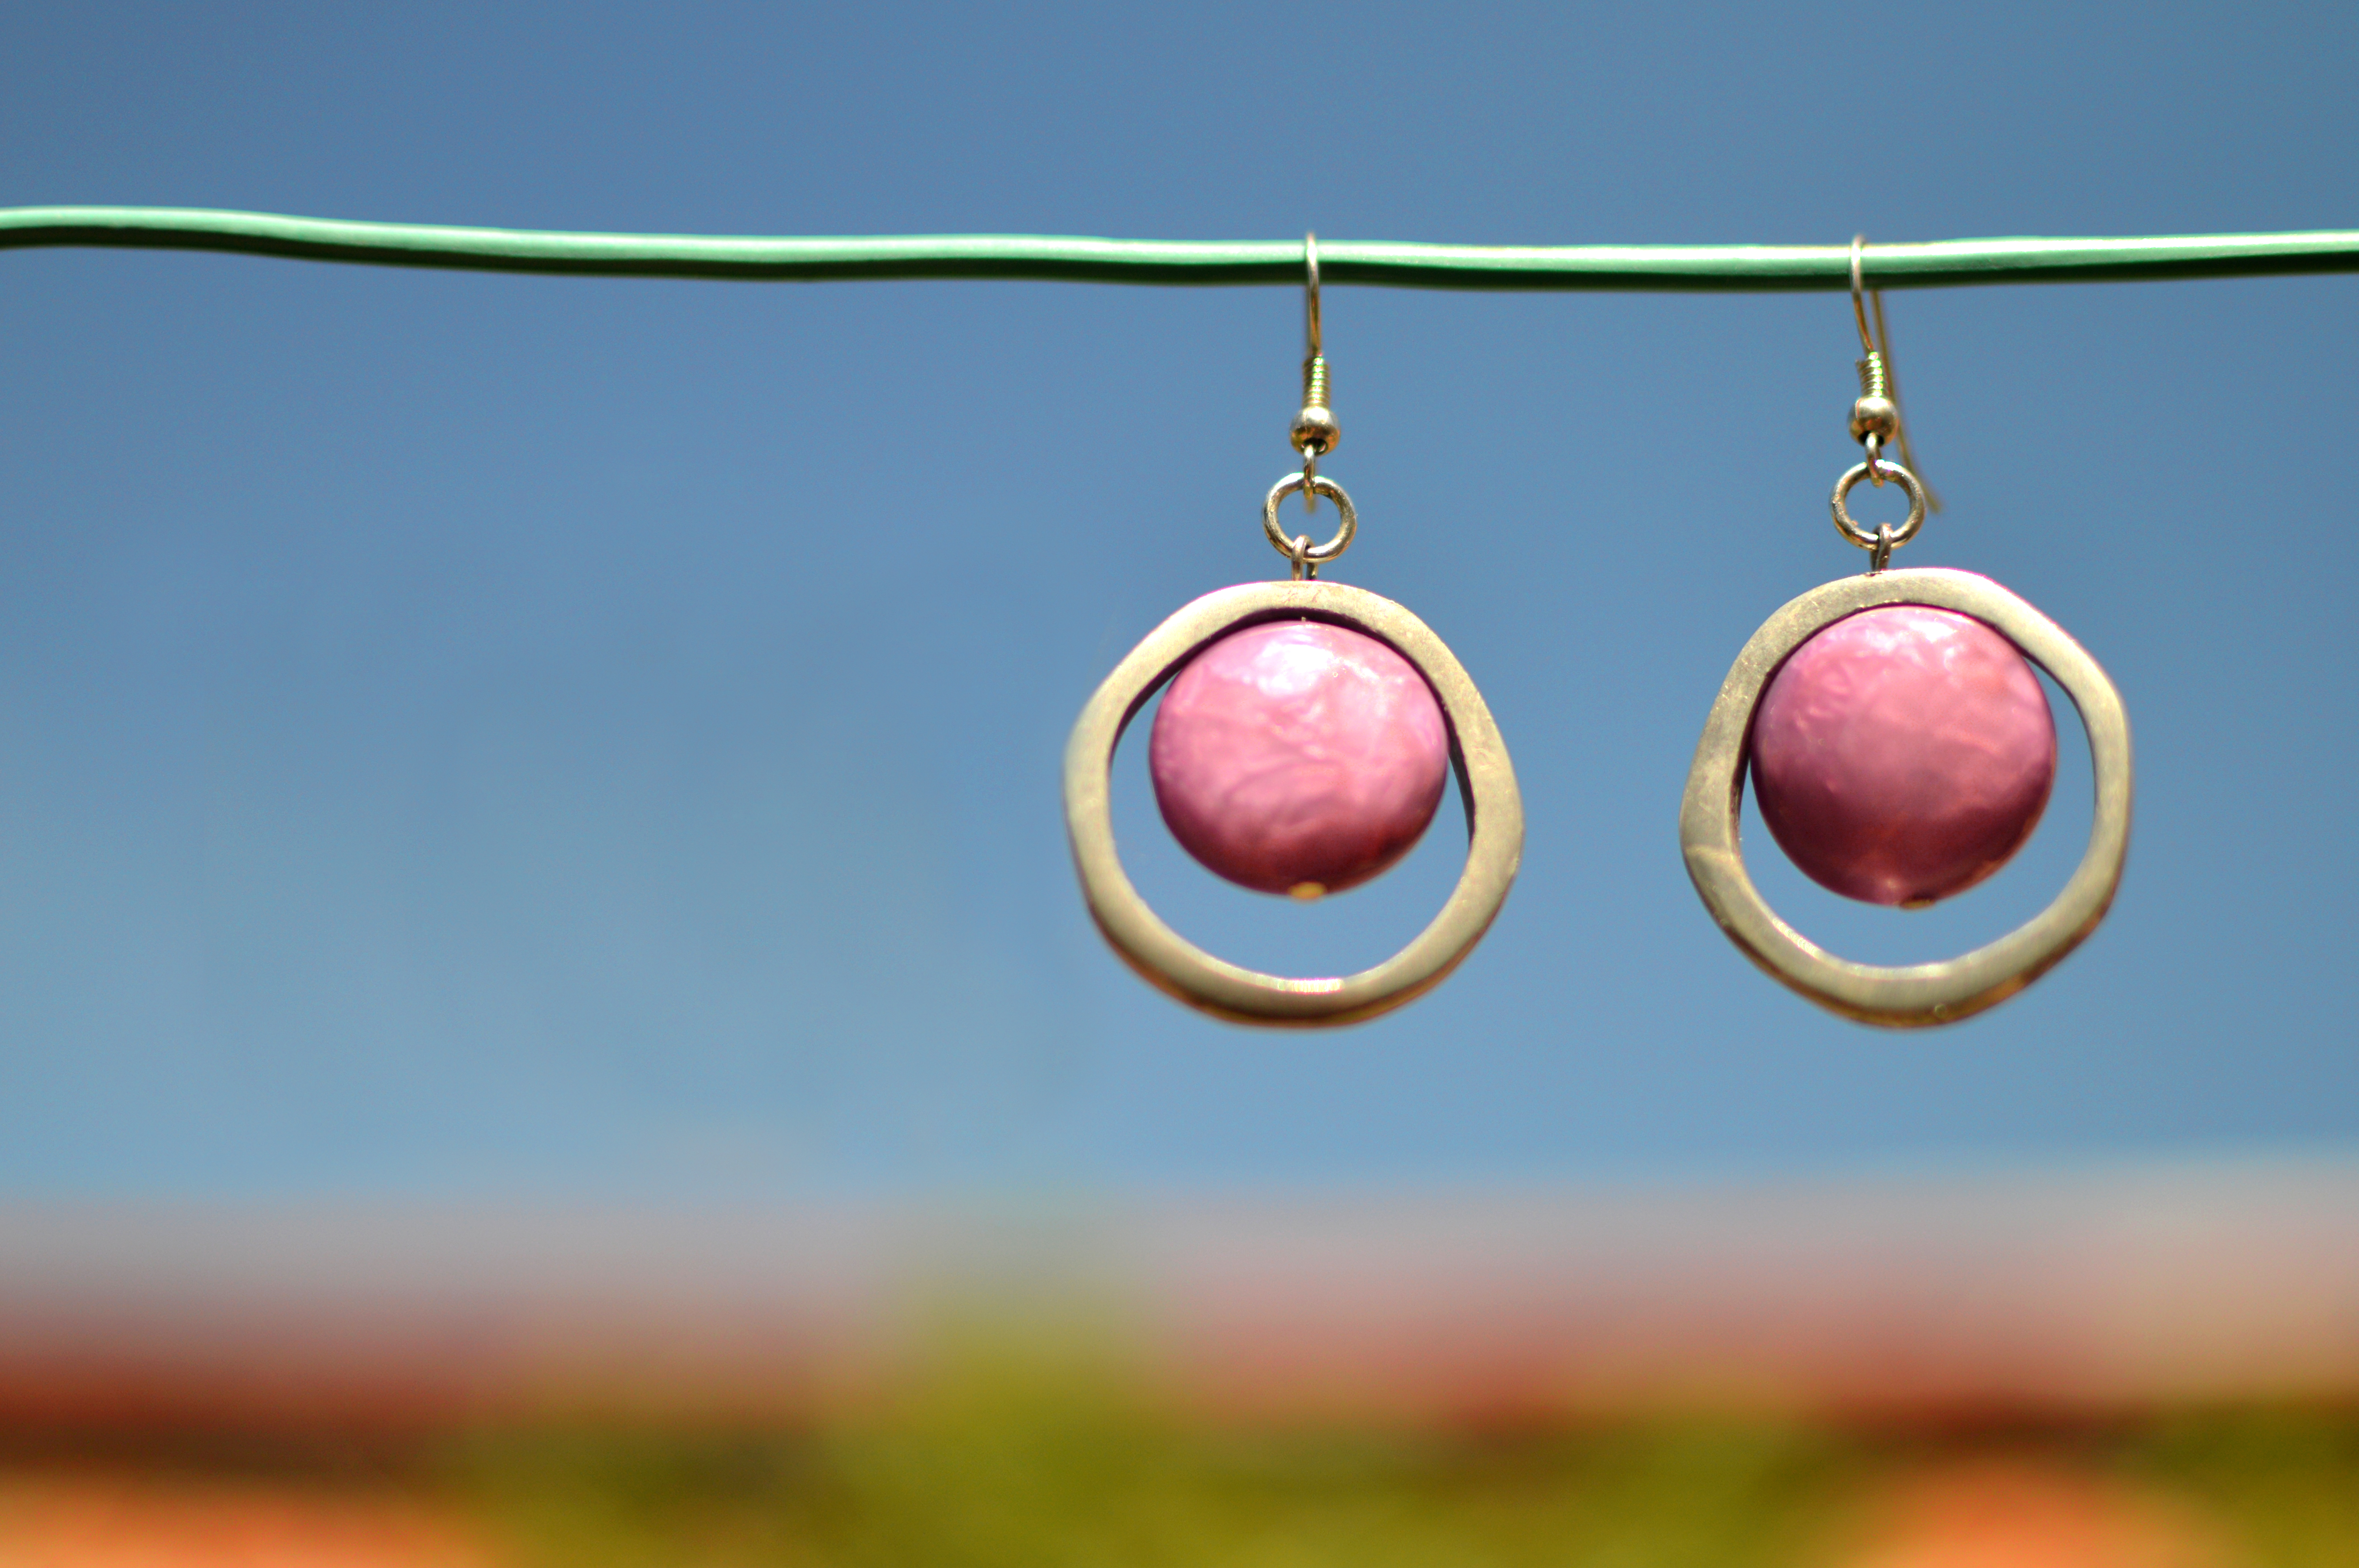
stone, circle, jewellery, ciel, bluesky, silver, earrings, cielo, depthoffield, magenta, dof, flickrfriday, himmel, imperfection, depthoffocus, asymmetric, boucledoreille, ohrring, orecchino, pendient, arracades, cel, fashion accessory